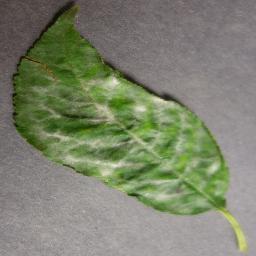
Label: Cherry___Powdery_mildew